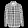
Label: Shirt